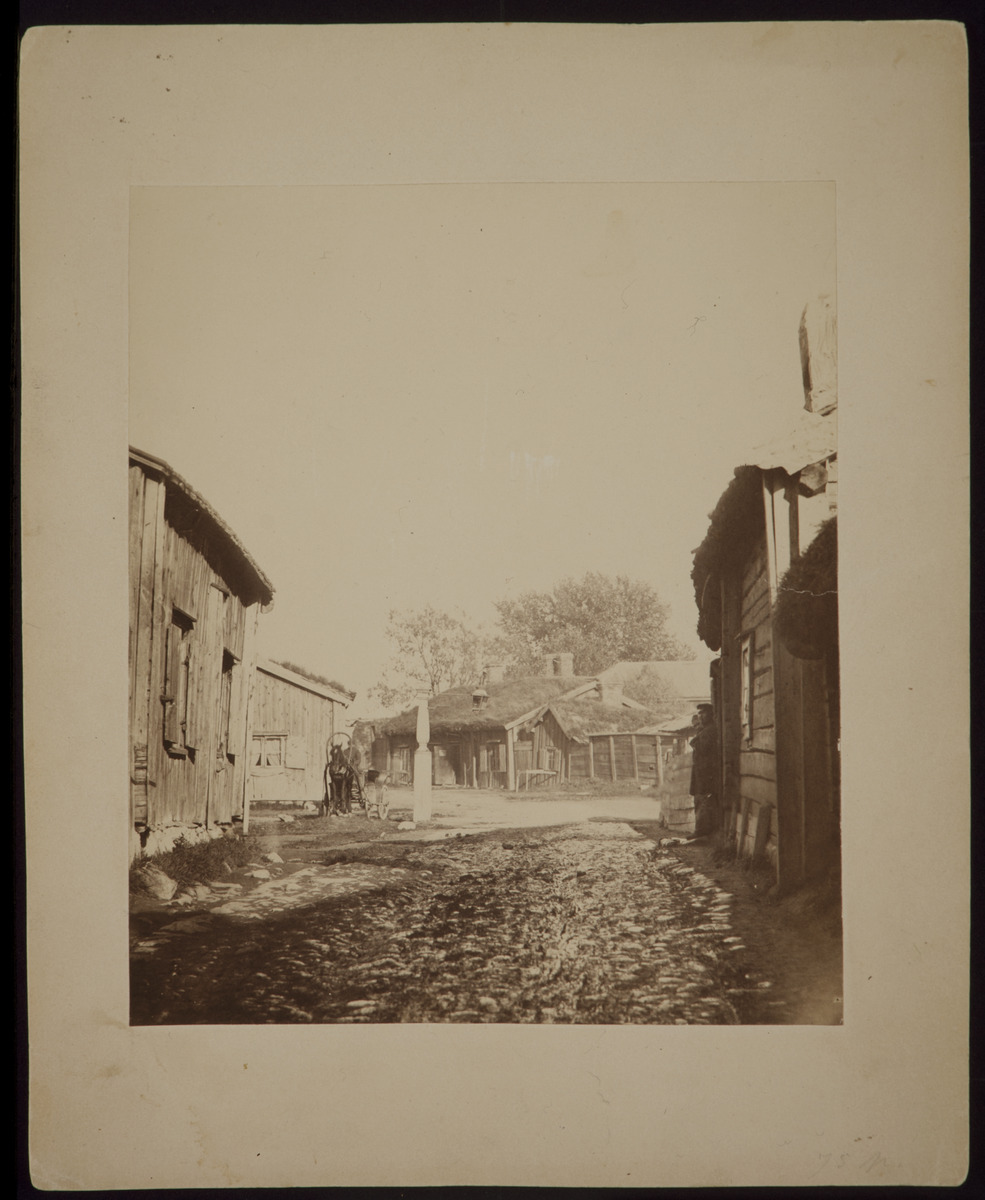
Näkymä Katajanokalle, Pitkäkatu (Lång Gatan) ennen risteystä
sisällön kuvaus: Näkymä Katajanokalle, Pitkäkatu (Lång Gatan) ennen risteystä. Katajanokan mökkejä nykyisen Satamakadun ja Katajanokan puiston paikalla. Vasemmalla tontit 44 ja 45, oikealla tontti 42 ja 43, risteyksen takana tonttien 54 ja 53 rakennuksia.. mustavalkoinen
Kuvaaja: Hårdh, C.A., valokuvaaja
Ajankohta: kuvausaika 1868
Paikka: Suomi, Uusimaa, Helsinki, Katajanokka Helsinki
Aiheet: kaupunkimaisema, rakennukset, puurakennukset, asuinrakennukset, mökit, katot, turvekatot, hevosajoneuvot, lyhdyt, kaupunkiväestö